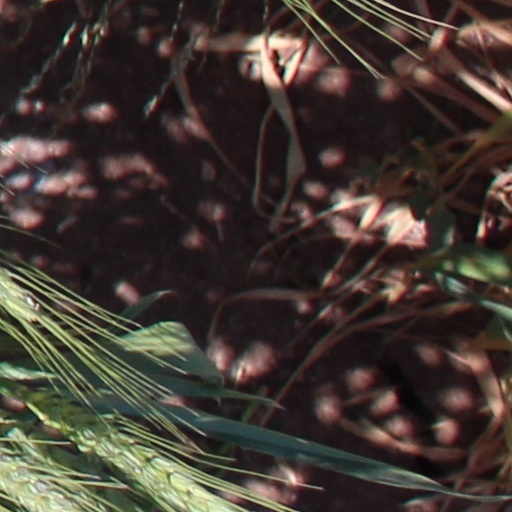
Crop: wheat